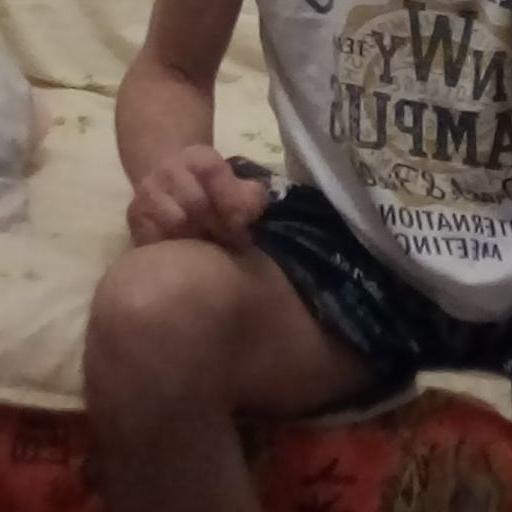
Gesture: no_gesture